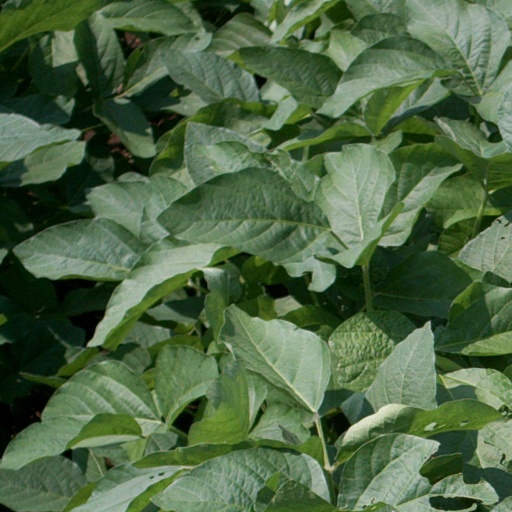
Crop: soybean